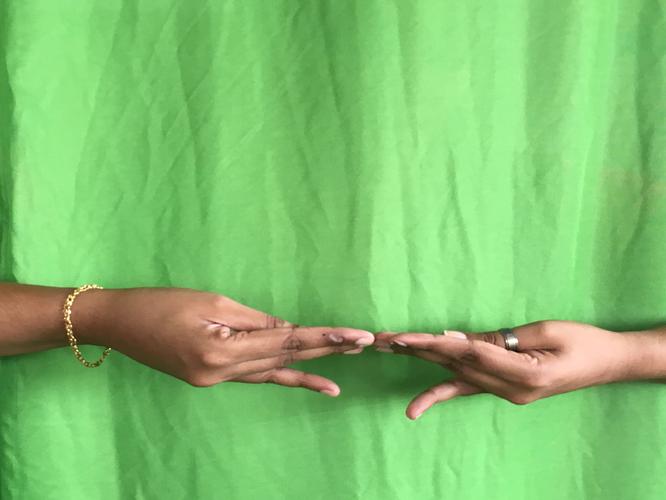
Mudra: Khatva
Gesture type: double_hand